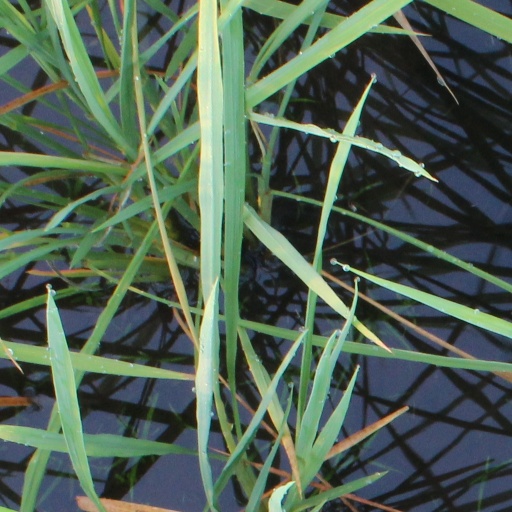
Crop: rice